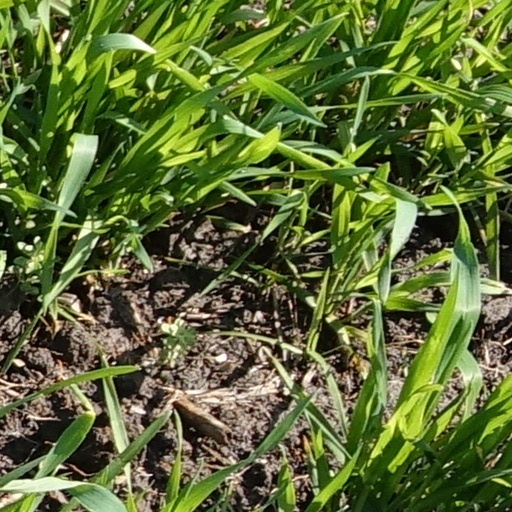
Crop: wheat